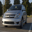
Label: automobile